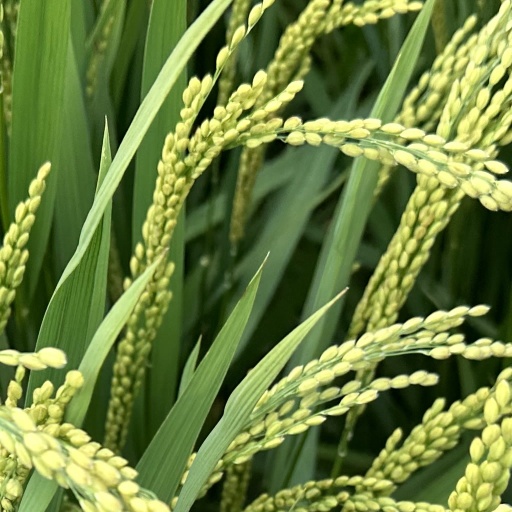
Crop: rice